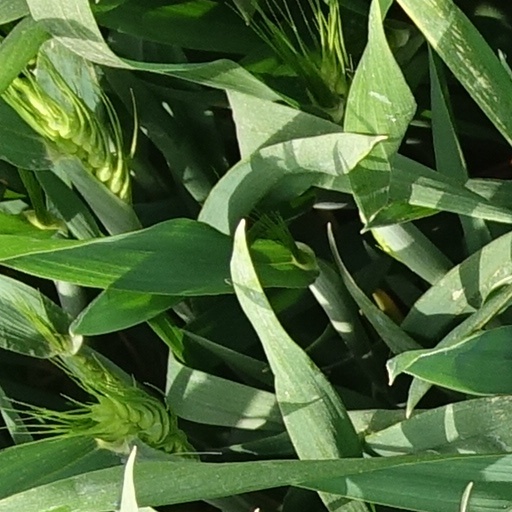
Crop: wheat